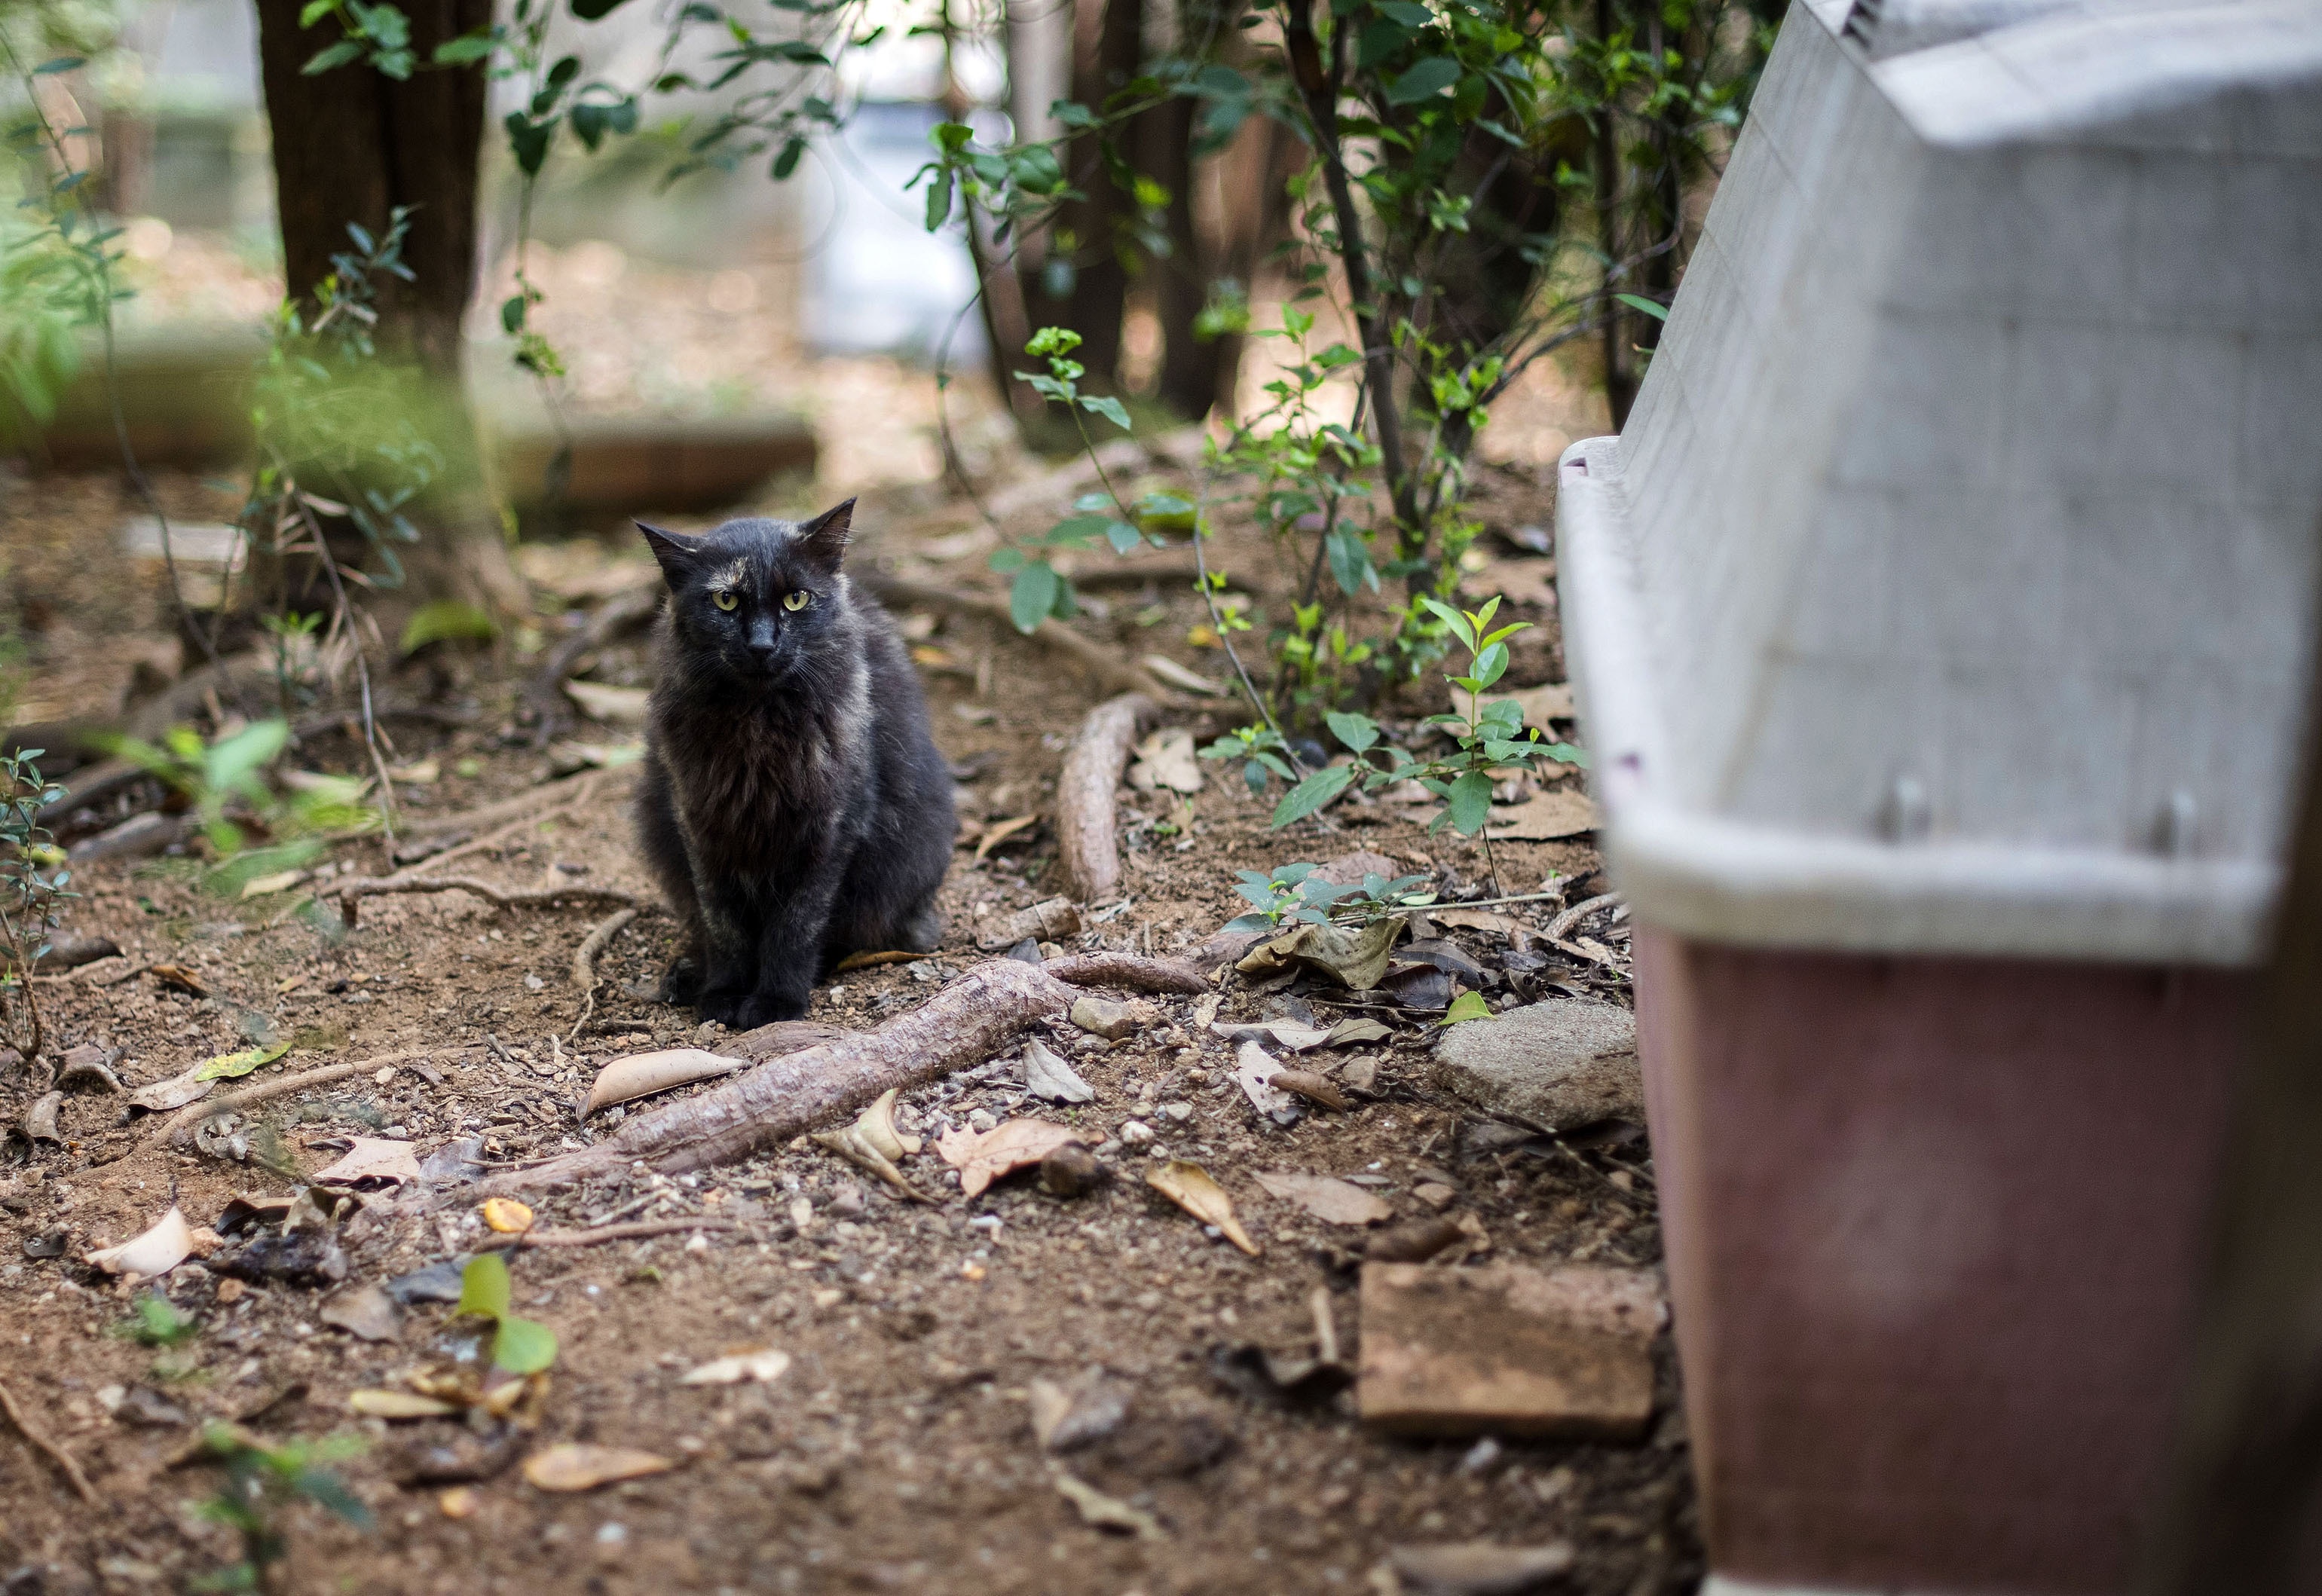
cat, garden